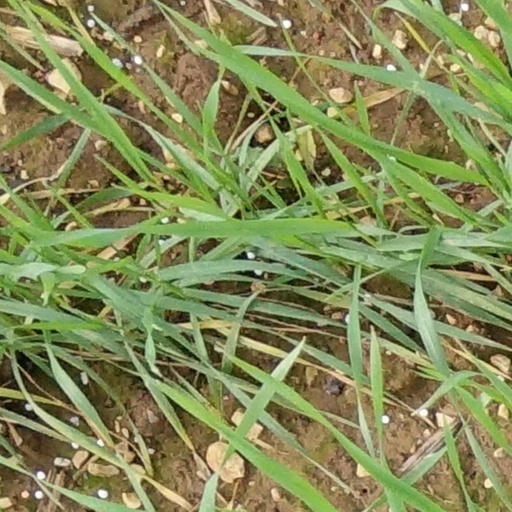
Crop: wheat